Aszparuh

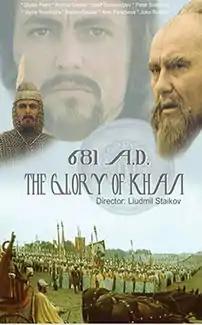
US video cover

Khan Asparuh is a 1981 three-part Bulgarian historical action drama film directed by Ludmil Staikov. It tells the story of Khan Asparuh and the events around the founding of the medieval Bulgarian state in 681 AD. Shot and released on the occasion of the 1300th anniversary of Bulgaria, the film received acclaim and was selected as the Bulgarian entry for the Best Foreign Language Film at the 55th Academy Awards, but was not accepted as a nominee.